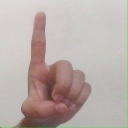
अक्षर: ड